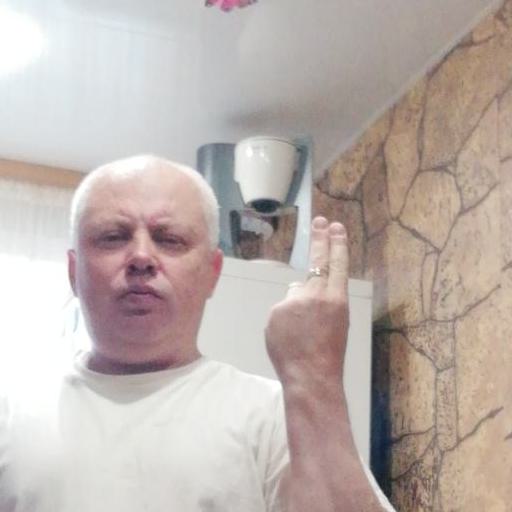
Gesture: two_up_inverted